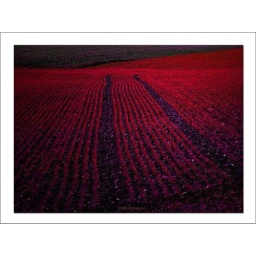
the field in red